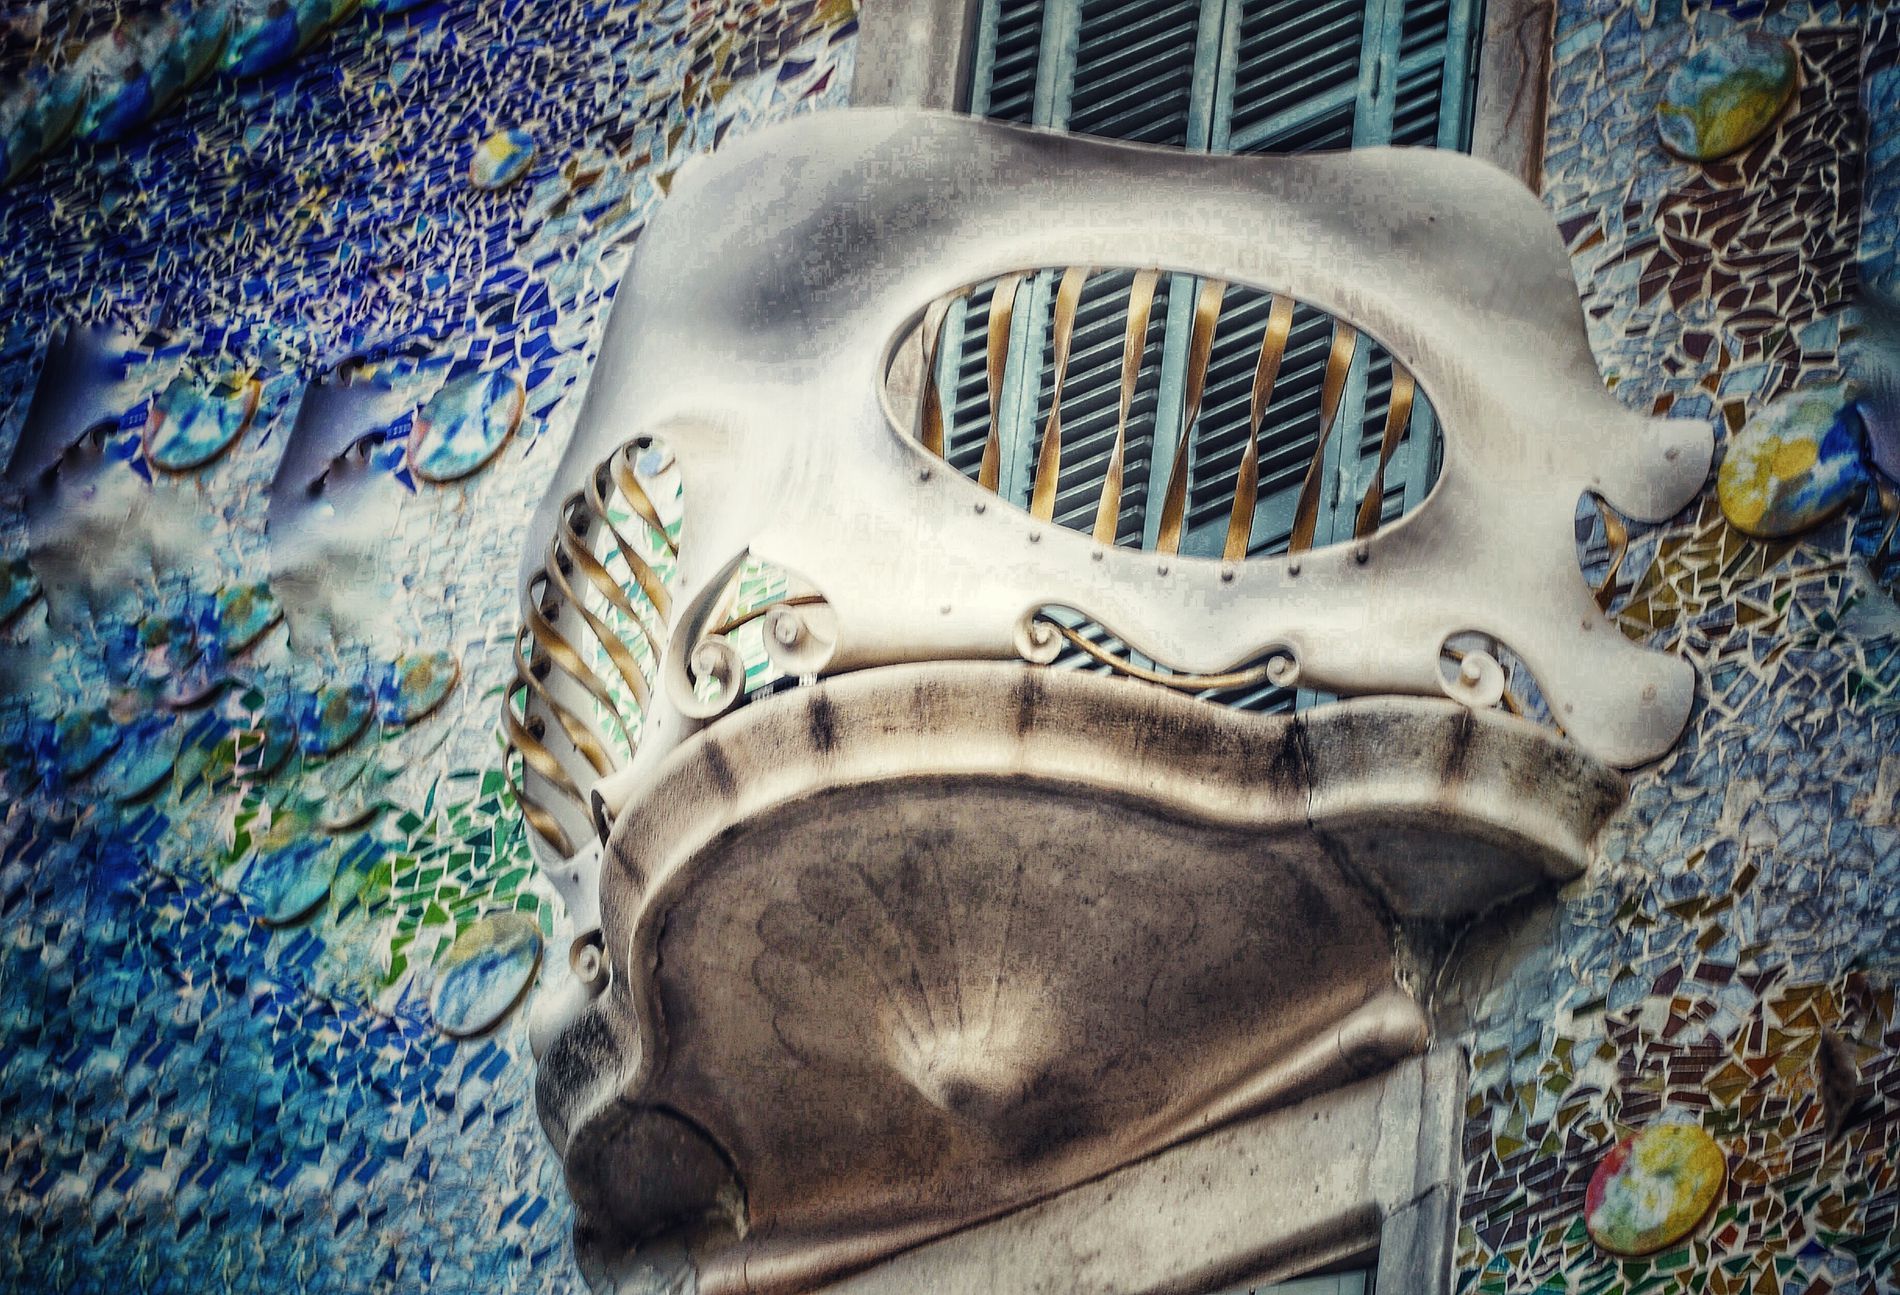
building with a surreal design
The image showcases an architectural detail of a building with a surreal design.
The focal point is an intricately sculpted balcony and window with green wood.
The building wall surrounding the balcony is covered in irregularly shaped ceramic tiles in shades of blue, green, and gold.
The image showcases a close-up of an ornate balcony.
 photographed at eye level.
The lighting is soft and natural, suggesting daylight.
The mood is artistic and whimsical.
 The color palette includes blues, greens, white, and gold.
Labels: Home Decor, Architecture, Building, Wall, Window, Art, Curtain, Monastery, Axe, Device, Tool, Weapon, Painting, City, Shutter, Window Shade, Water, Archaeology, Balcony, Arch, Mural, balcony
Camera: NIKON CORPORATION NIKON D300
Aperture: F4
Exposure: 1/100 sec
ISO: 100
Focal length: 155